Nahum Trebitsch

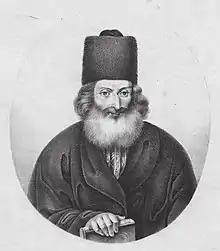

Menahem Nahum Trebitsch (August 14, 1779, Prague – July 4, 1842, Prague) was a Czech rabbi.